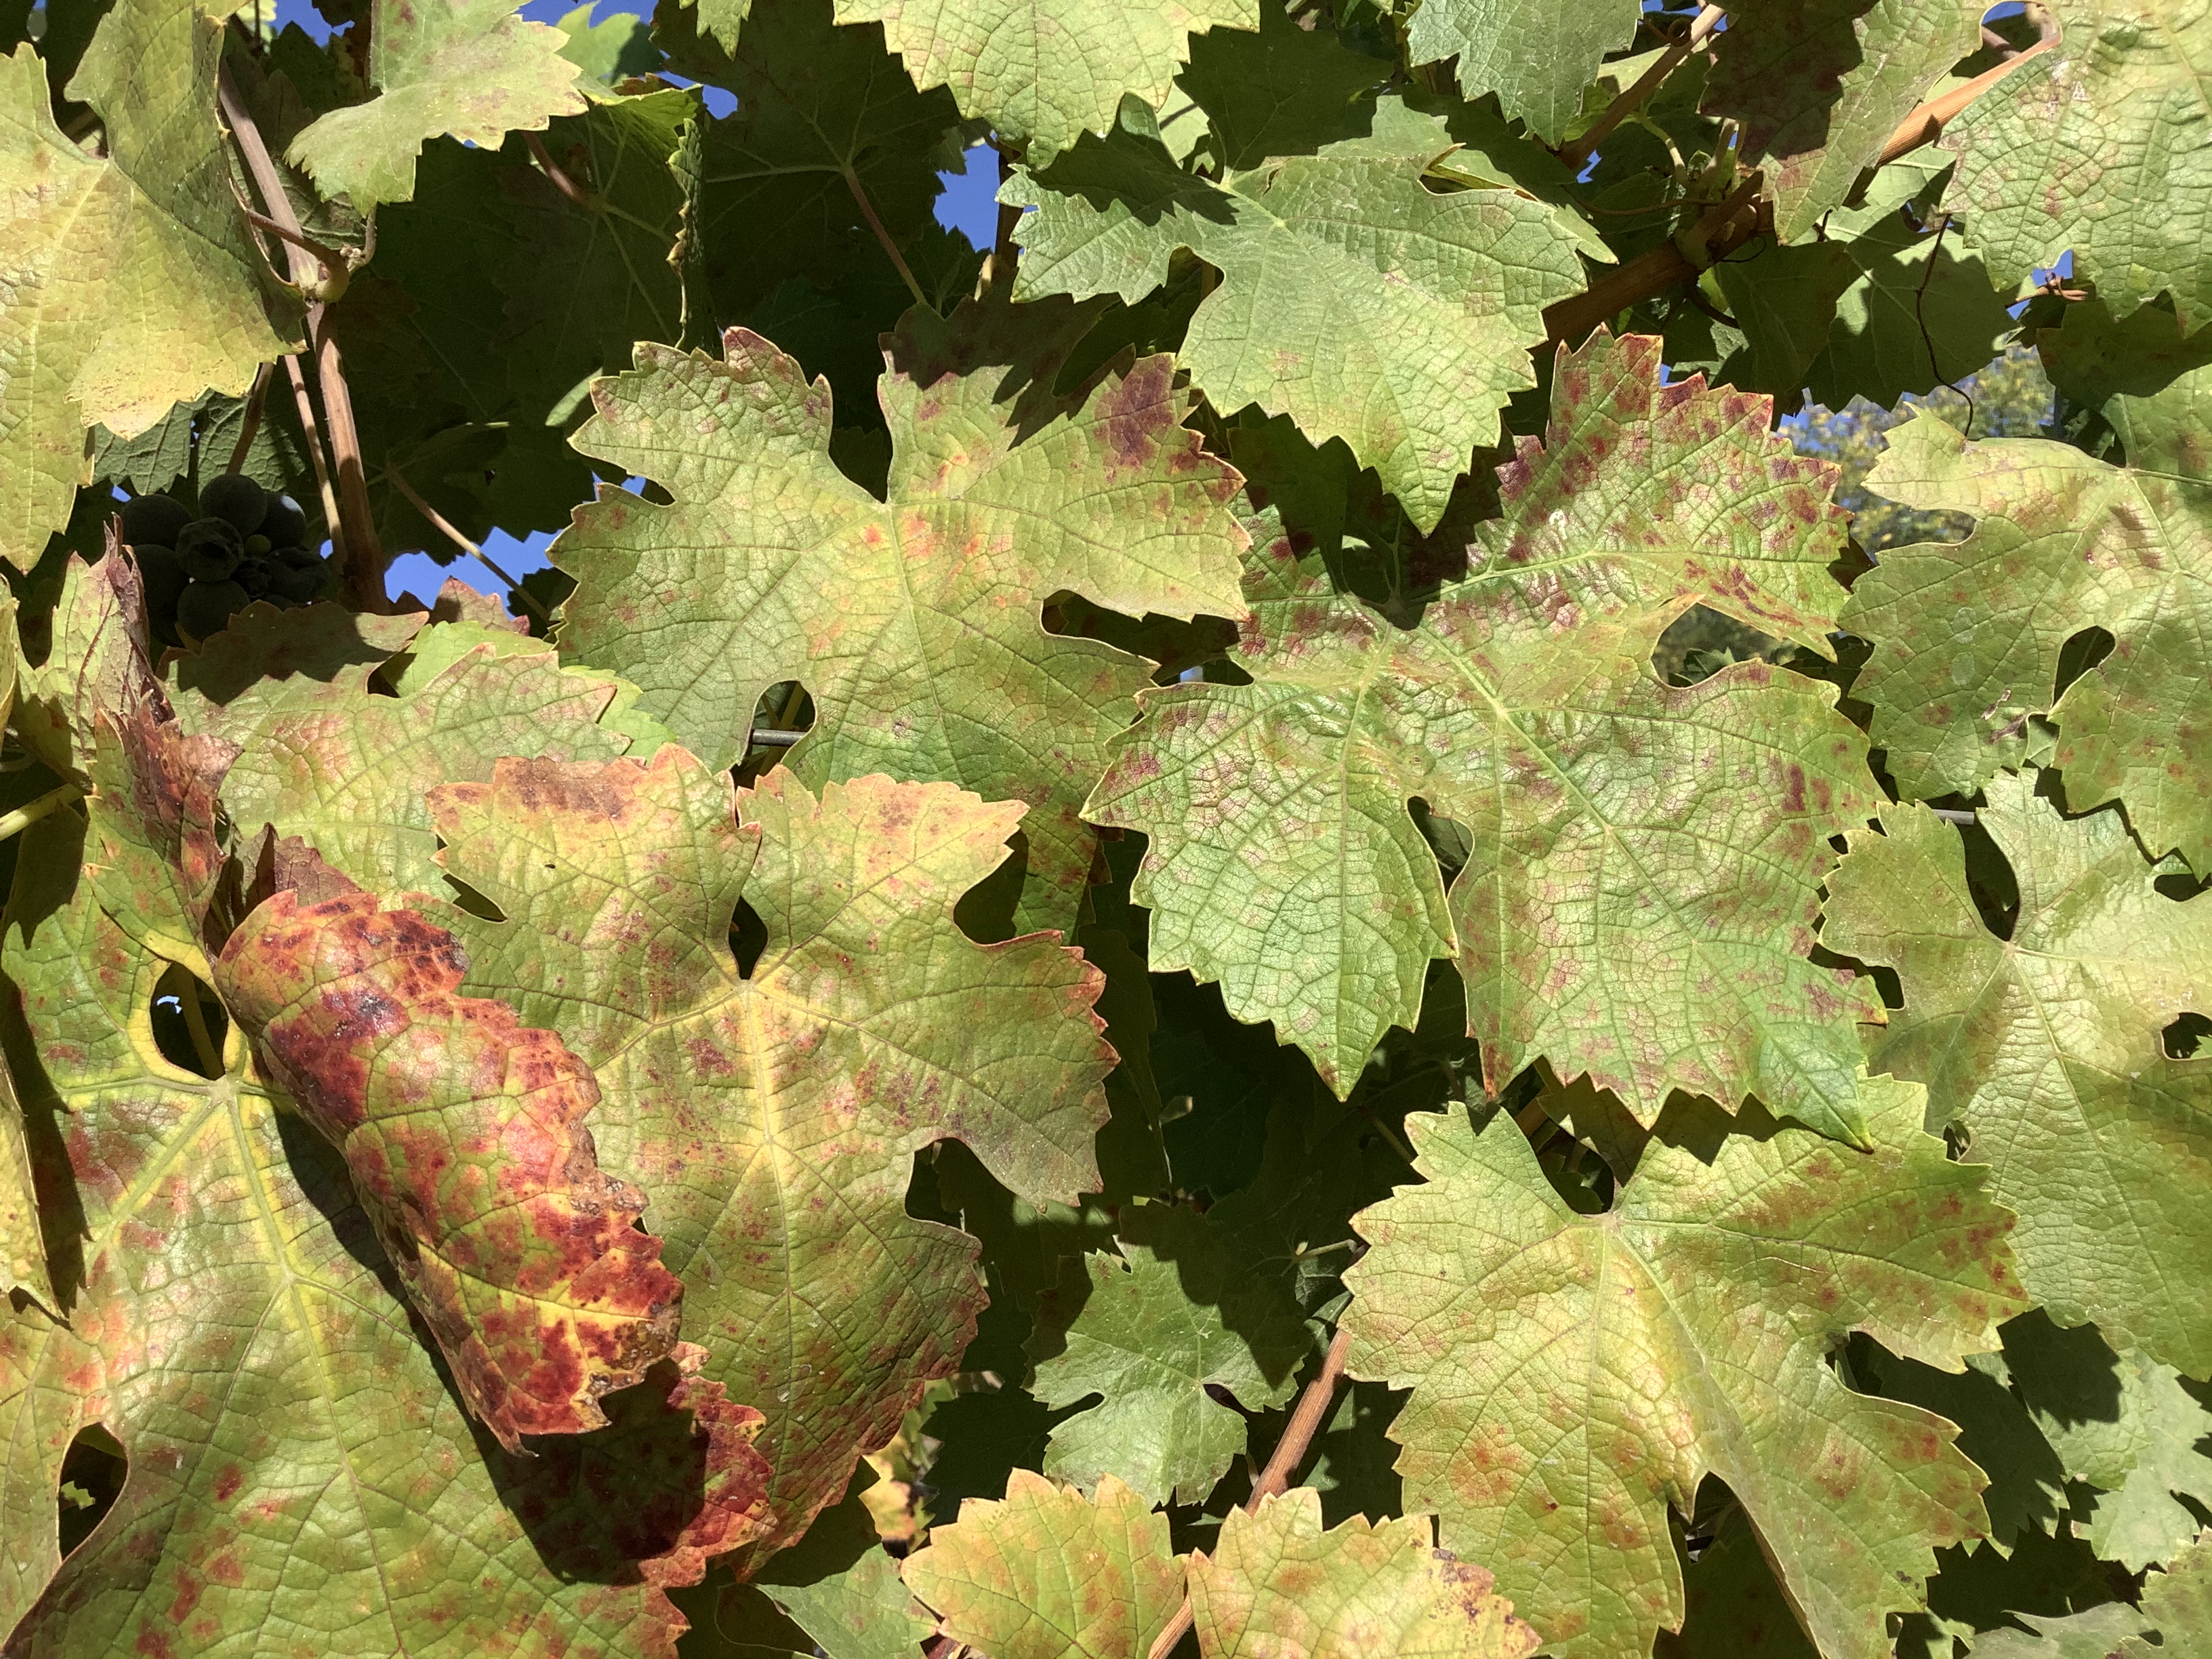
Label: Red Blotch